Rikishi (wrestler)

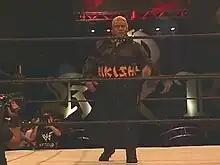
Rikishi at King of the Ring in June 2000

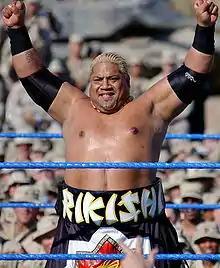
Rikishi at Tribute to the Troops in 2003

After training at Funk's and working in the independents, Fatu returned on October 5, 1999, for a dark match for Sunday Night Heat defeating Crash Holly. On the November 13, 1999 episode of "WWF Metal" as Rikishi Fatu, beating Julio Fantastico. "Rikishi" is the general Japanese term for a sumo wrestler, similar to his cousin's ring name "Yokozuna". "Fatu" soon became "Phatu", until he dropped the last name entirely after he started teaming with Too Cool. No mention was made of his WWF past. He had gained some weight, bleached his hair blonde, and wore a "mawashi". Per Vince McMahon's request and Fatu's own willingness to honor sumo tradition, nothing was worn underneath the "mawashi" and his buttcheeks were exposed; this was unlike Yokozuna, who wore tights underneath the loincloth, which both McMahon and Fatu felt were unnecessary for the Yokozuna character. His ring gear gained immediate attention; on his televised debut with the gimmick on "WWF Metal", play-by-play announcer Kevin Kelly responded that he was "a little concerned with, well, Rikishi Fatu's well...garment, or lack thereof," with color commentator Tom Prichard responding that "there isn't much of a garment there!".